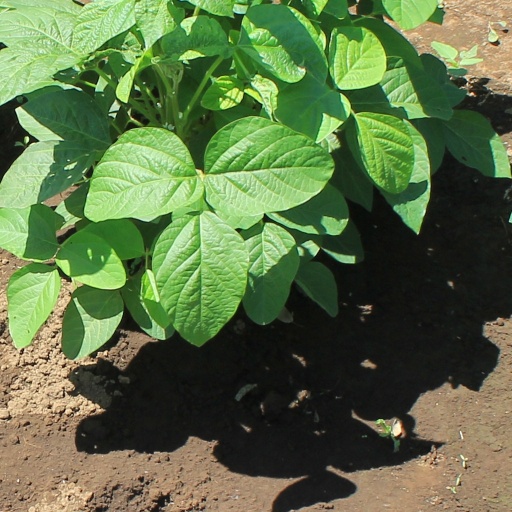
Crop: soybean